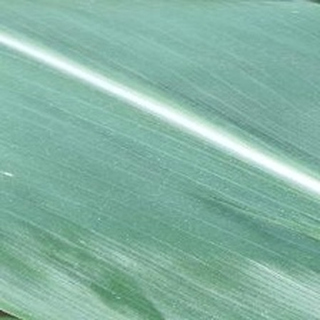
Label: healthy_corn